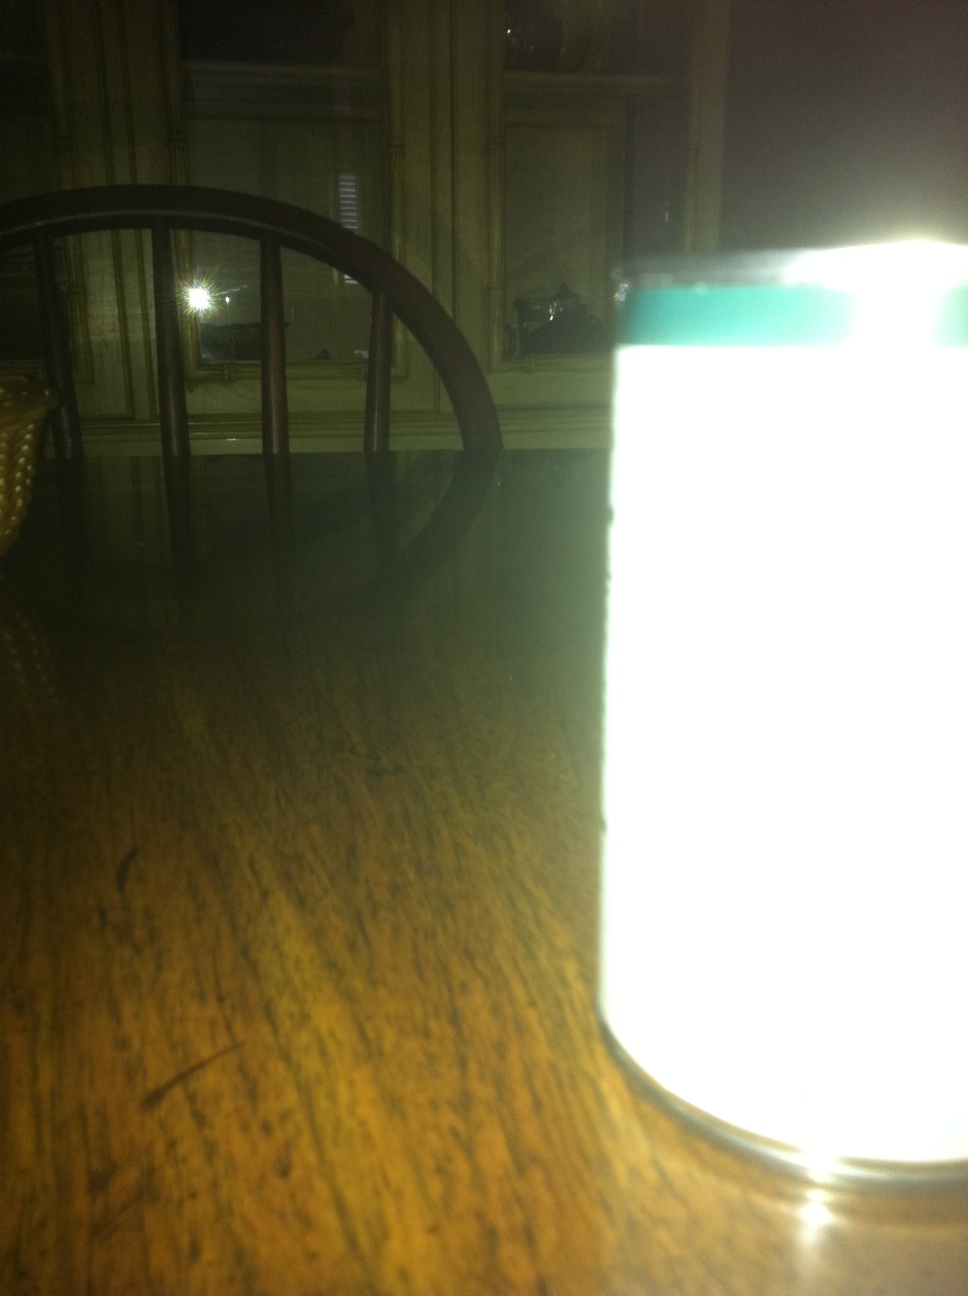Question: What is in this can please?
Answer: unanswerable